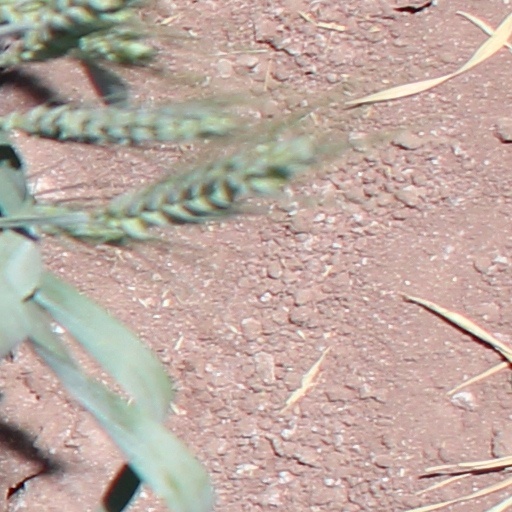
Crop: wheat